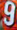
Number: 9